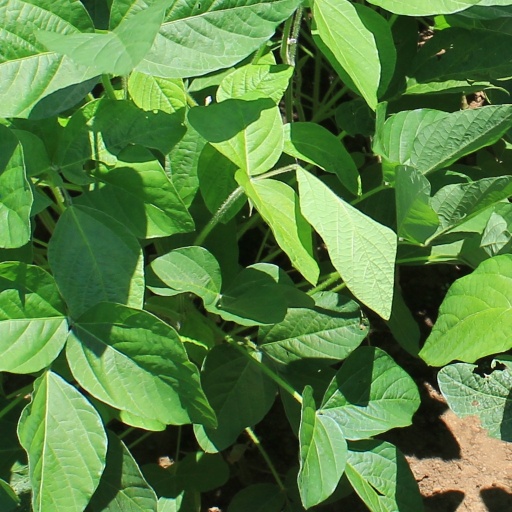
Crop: soybean